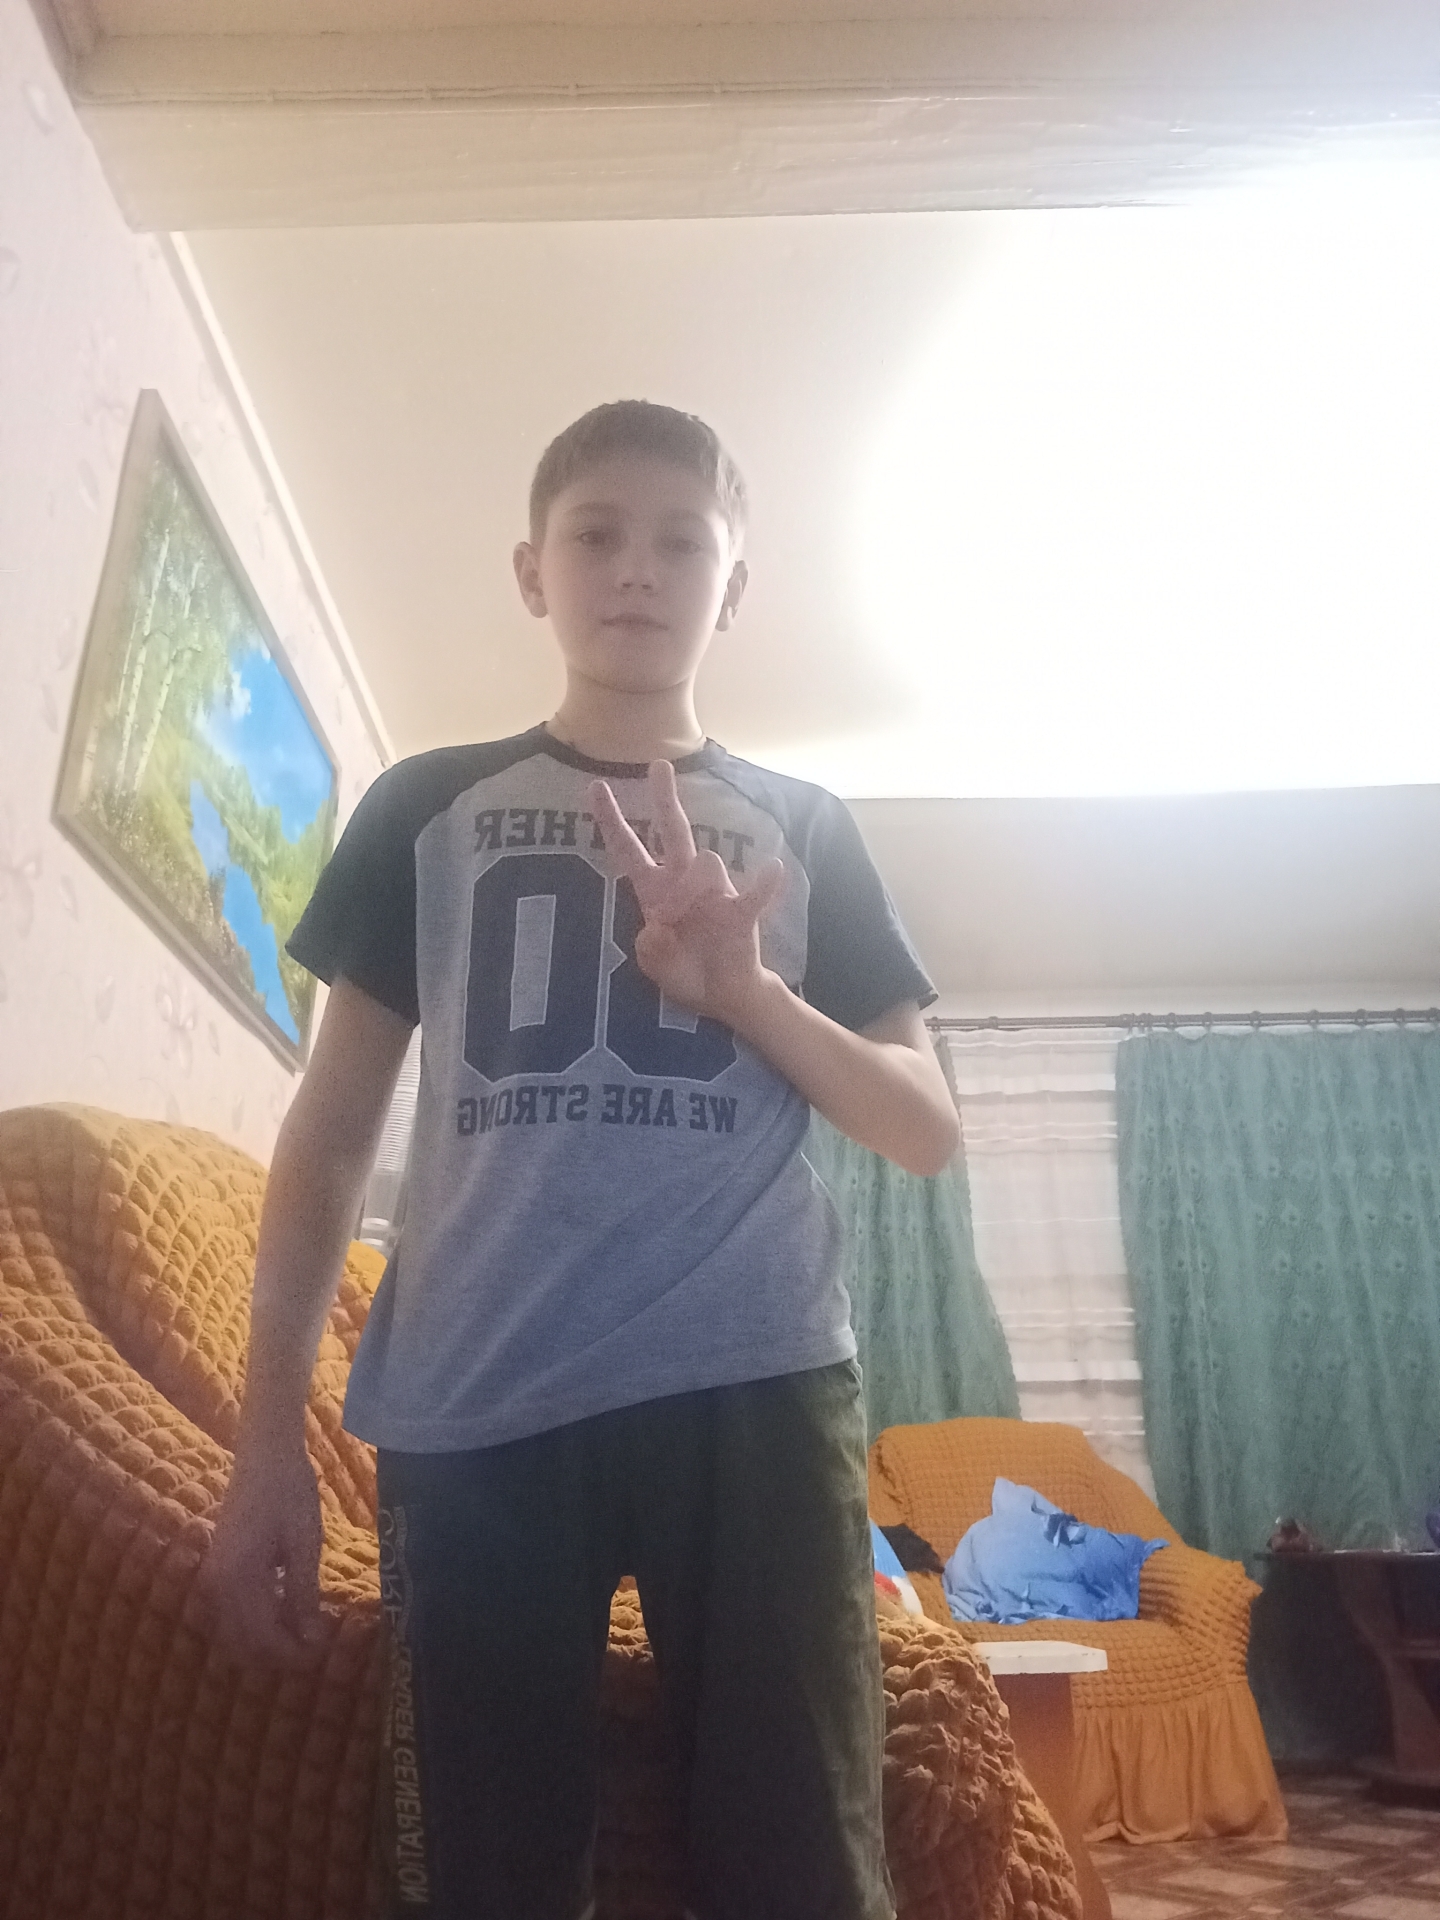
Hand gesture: three3